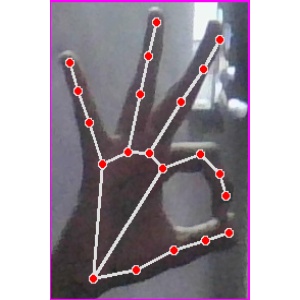
अक्षर: ण